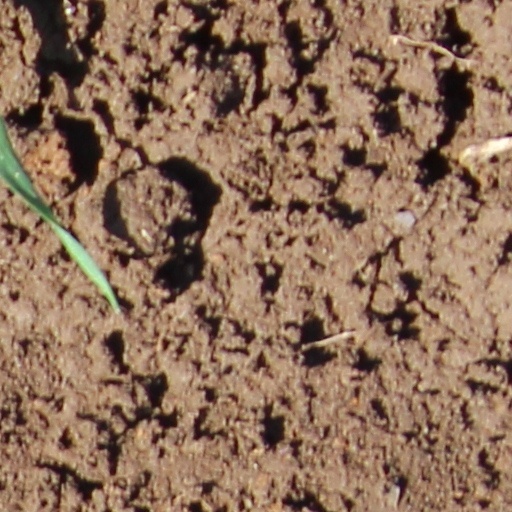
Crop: wheat